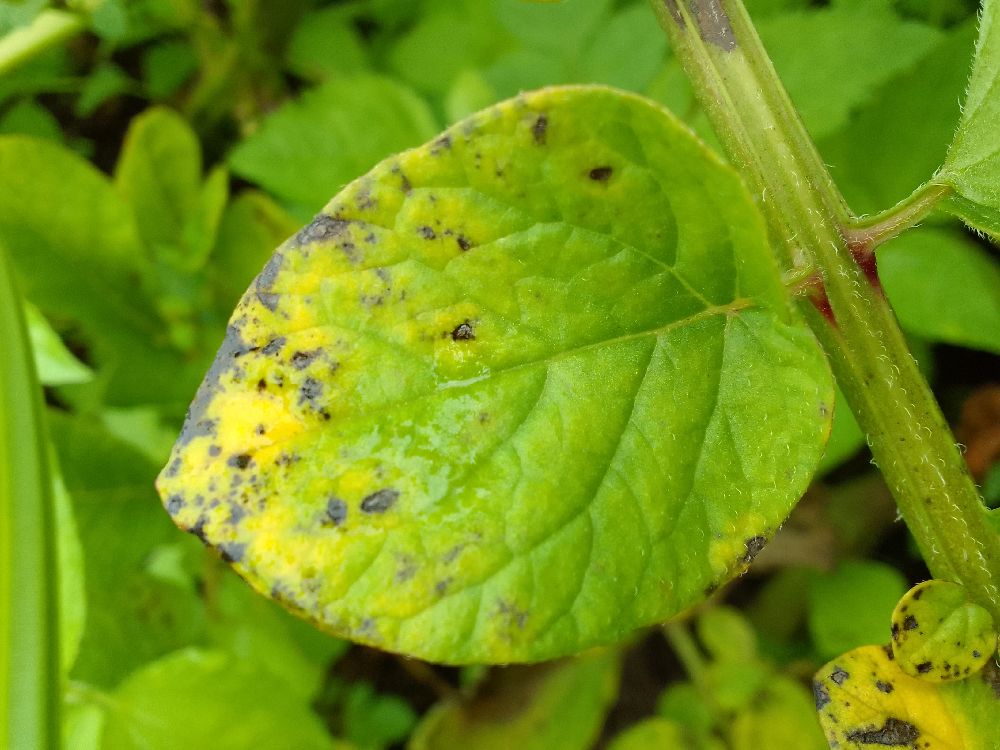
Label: Early blight